University of Massachusetts Amherst

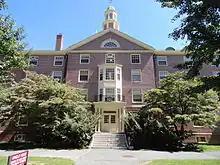
Arnold House, part of Northeast Residential Area

The University of Massachusetts Amherst campus embarked on a 10-year, $1 billion ($ in today's money) capital improvement program in 2004, setting the stage for re-visioning the campus's future. This includes construction of $156 million New Science Laboratory Building, $30 million Champions Basketball Center, an $85 million academic building, and $30 million in renovations to the football stadium.